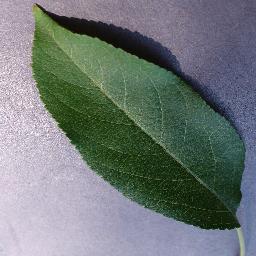
Label: Apple___healthy